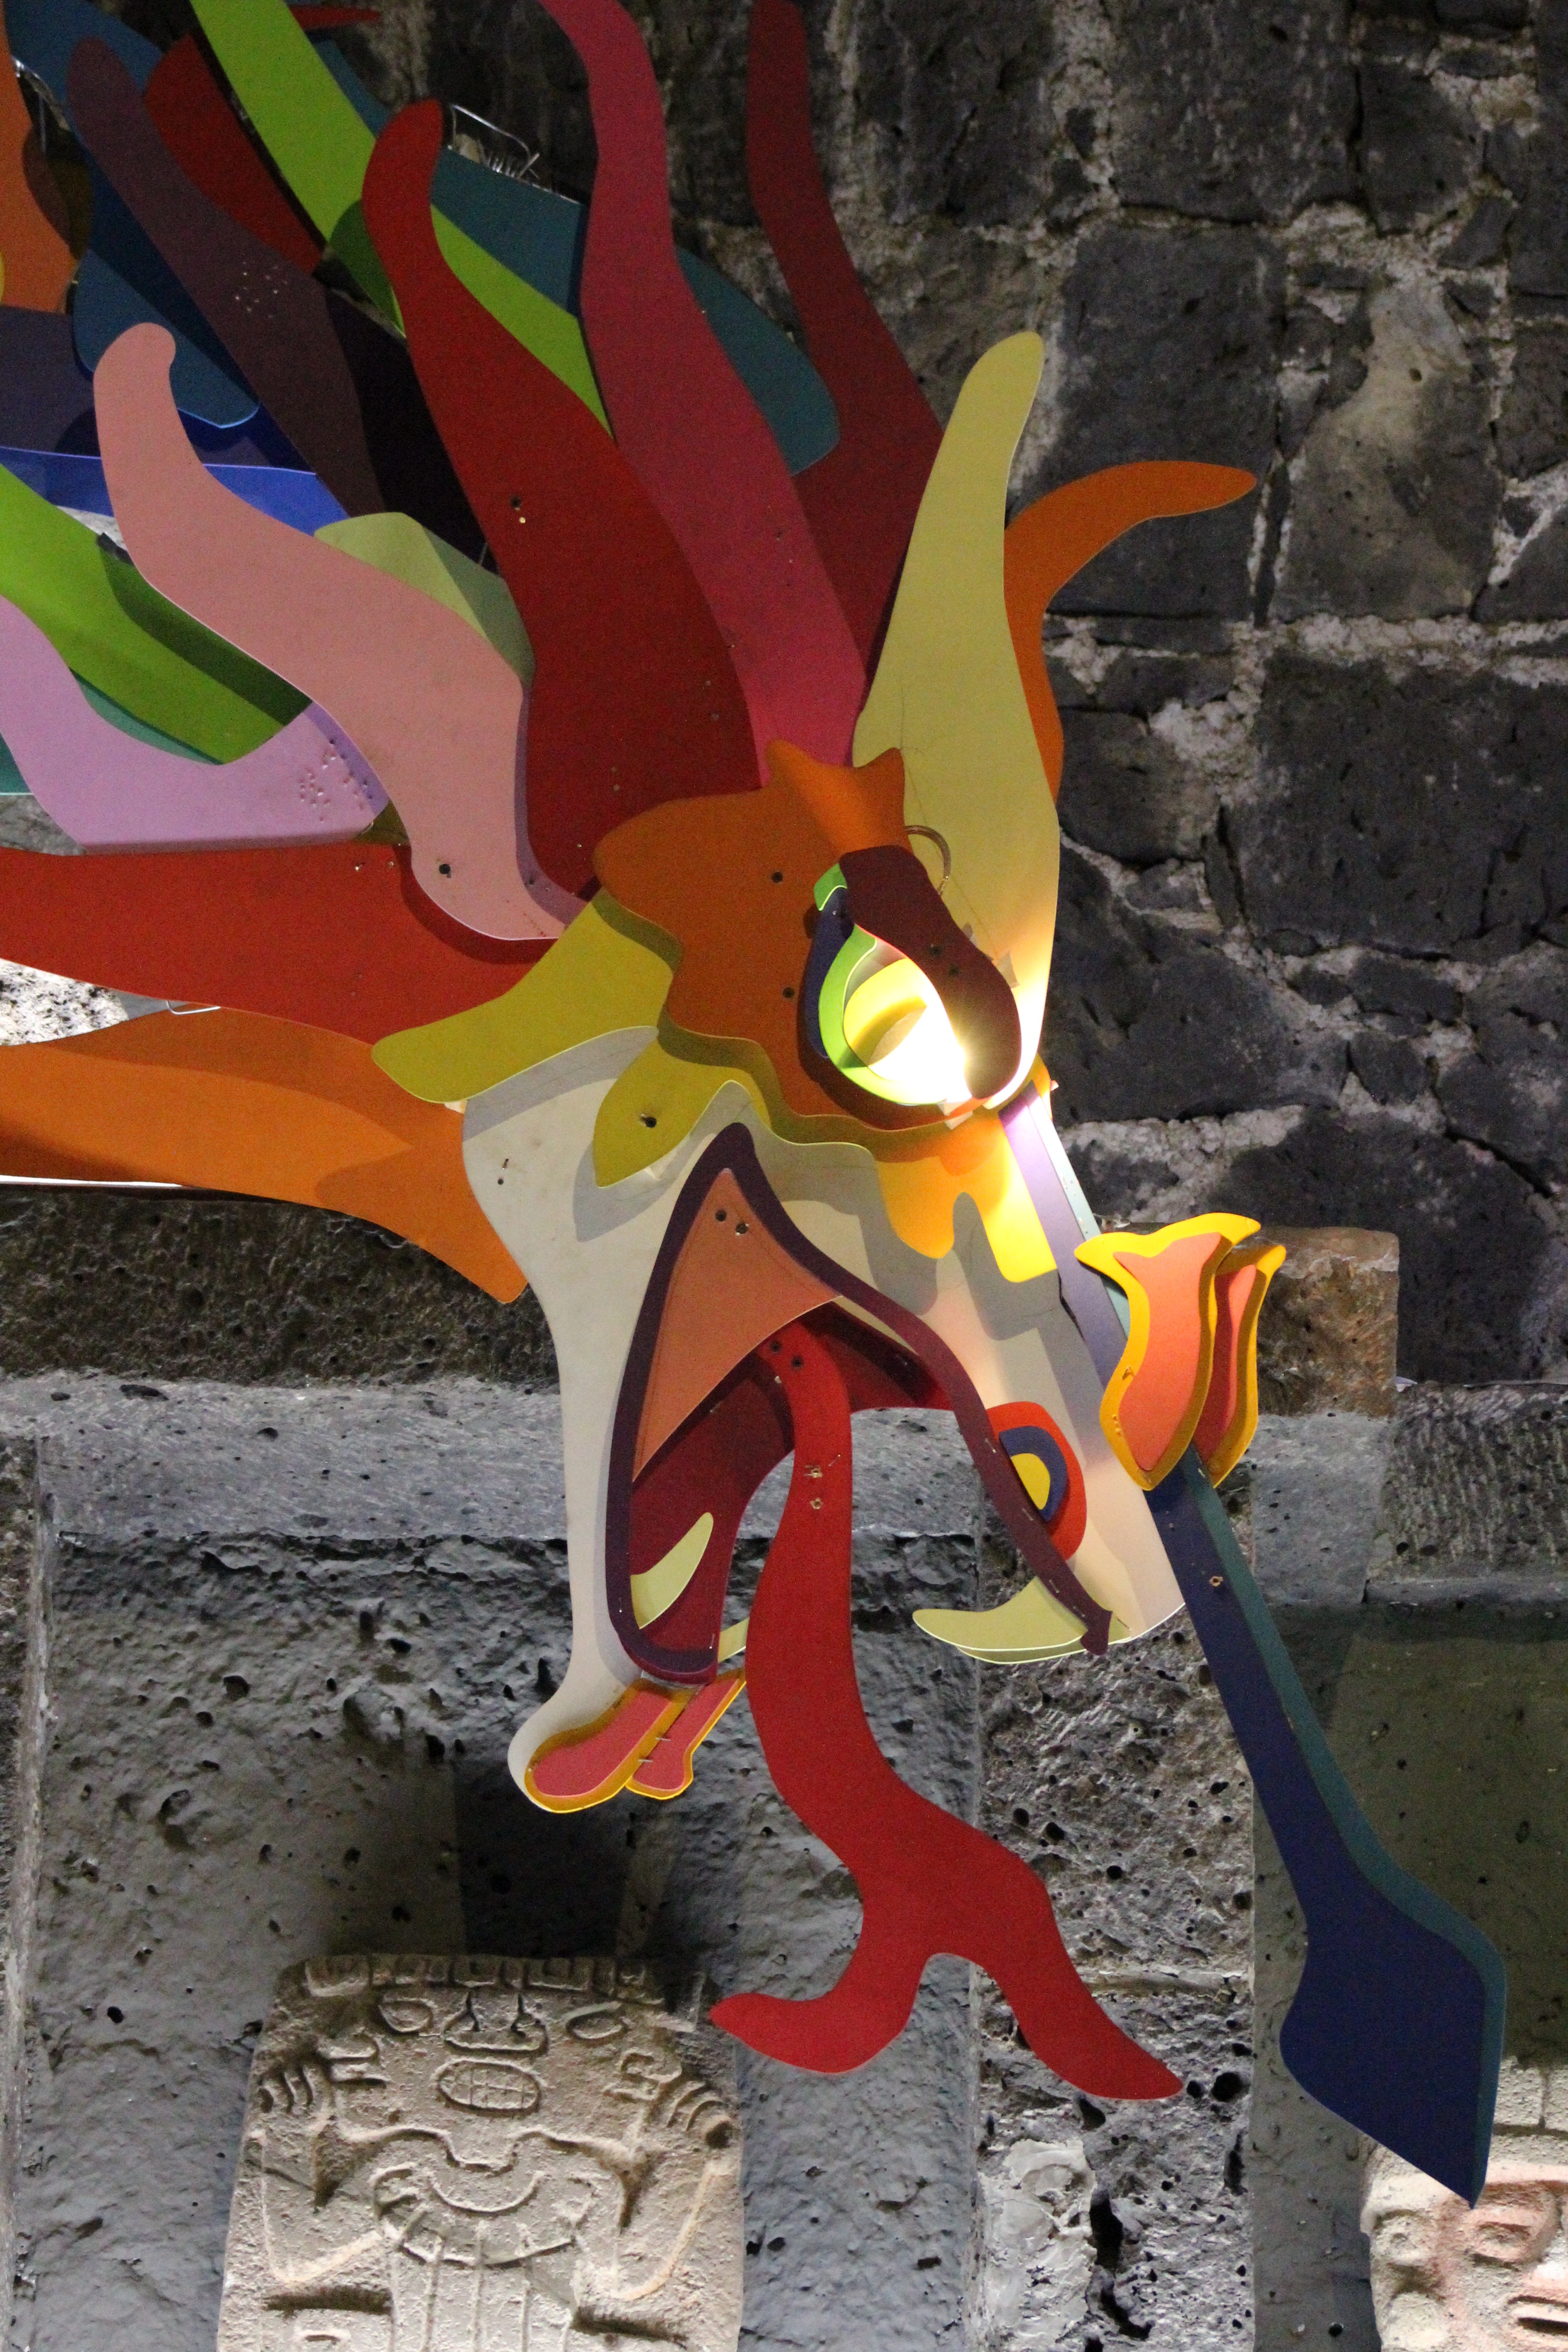
color, offering, graffiti, street art, sculpture, art, mural, feathered serpent, prehispanic